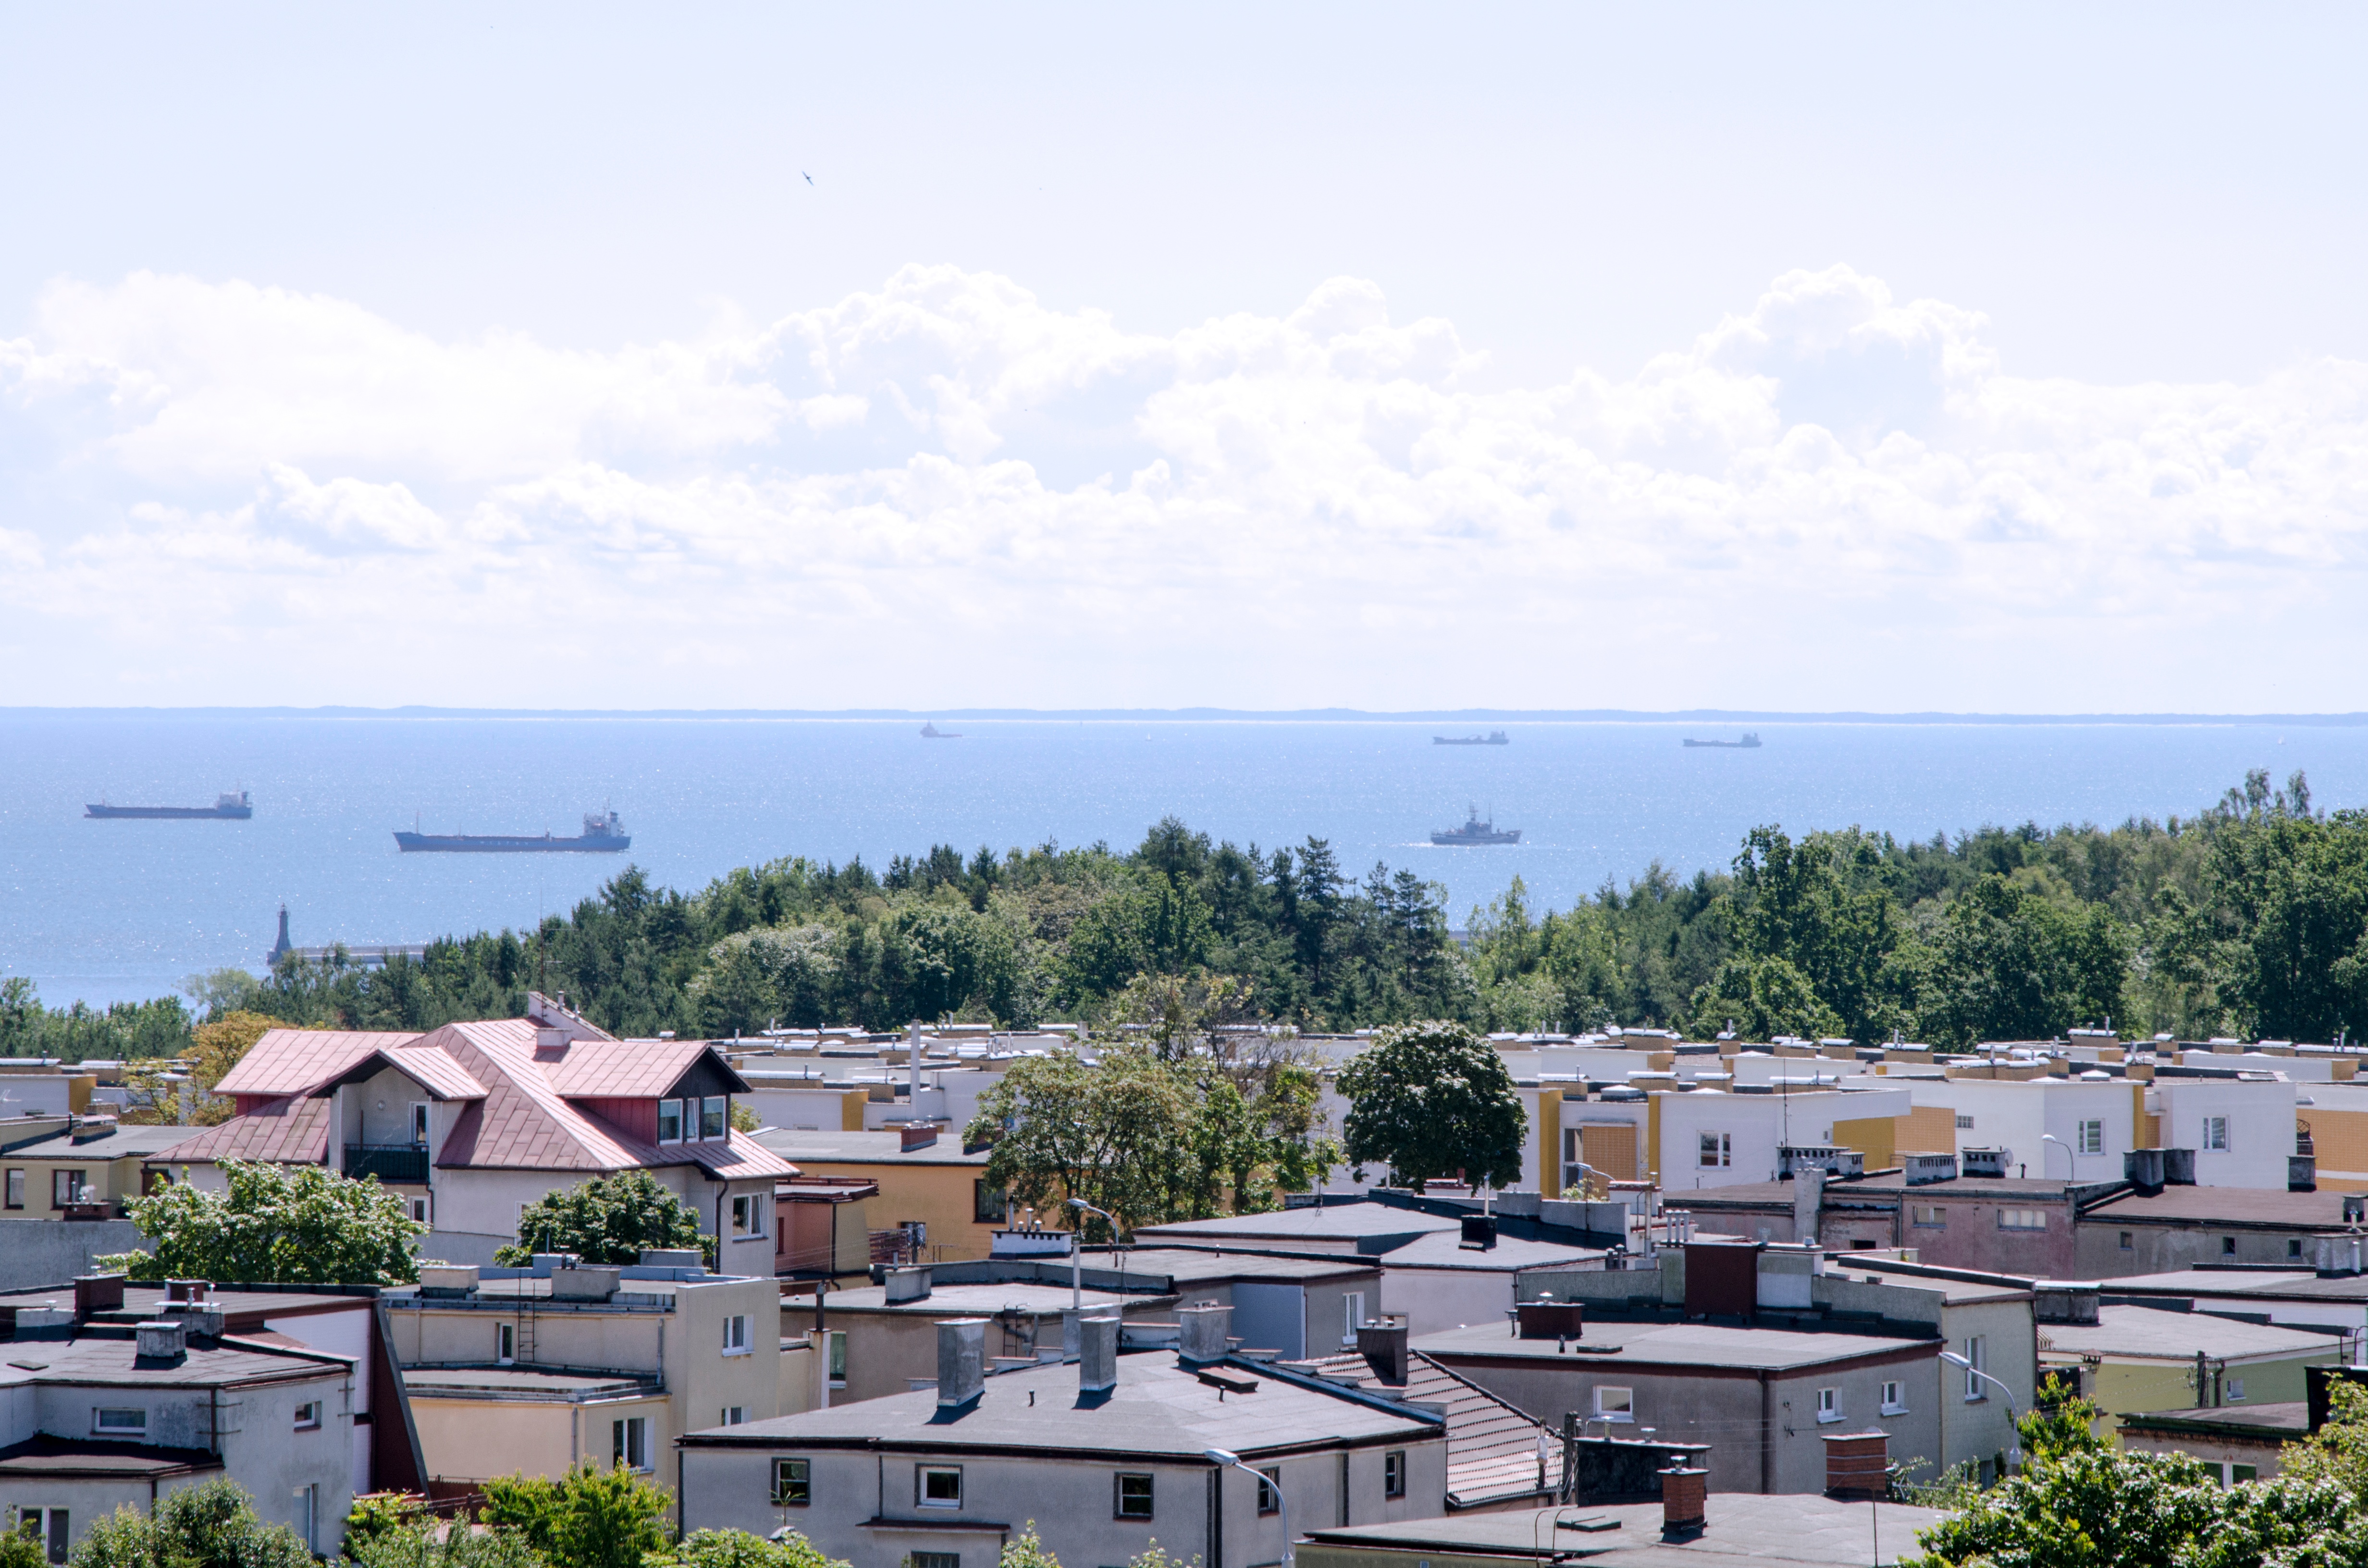
town, vacation, village, suburb, estate, neighbourhood, residential area, human settlement